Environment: lab
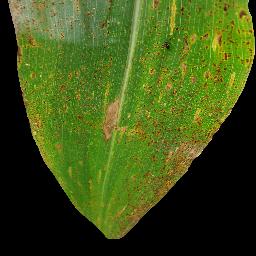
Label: common_rust